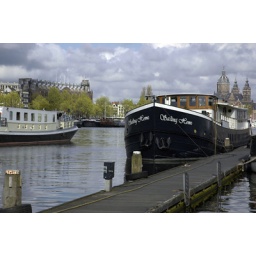
sailing home (the boat on the right) was our home the first two nights in amsterdam